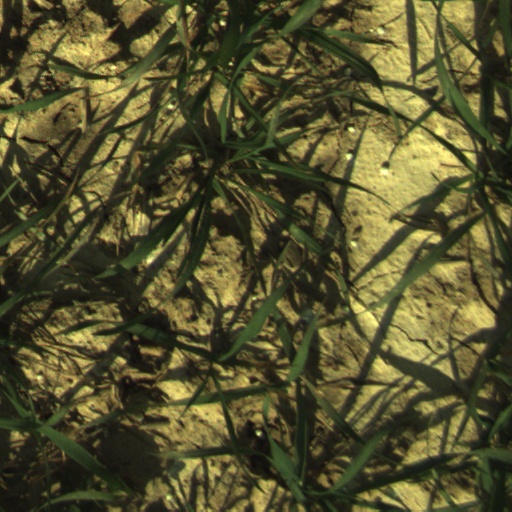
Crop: wheat